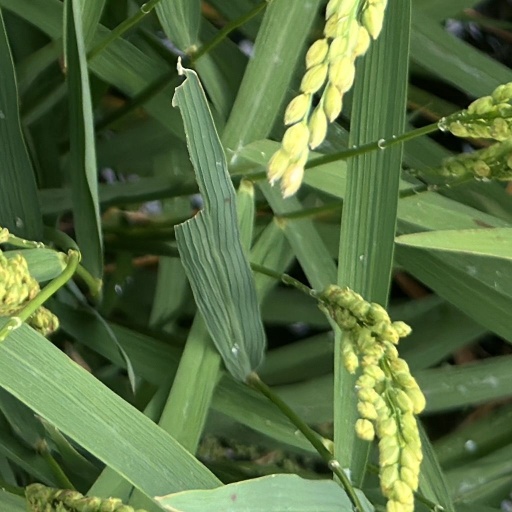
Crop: rice